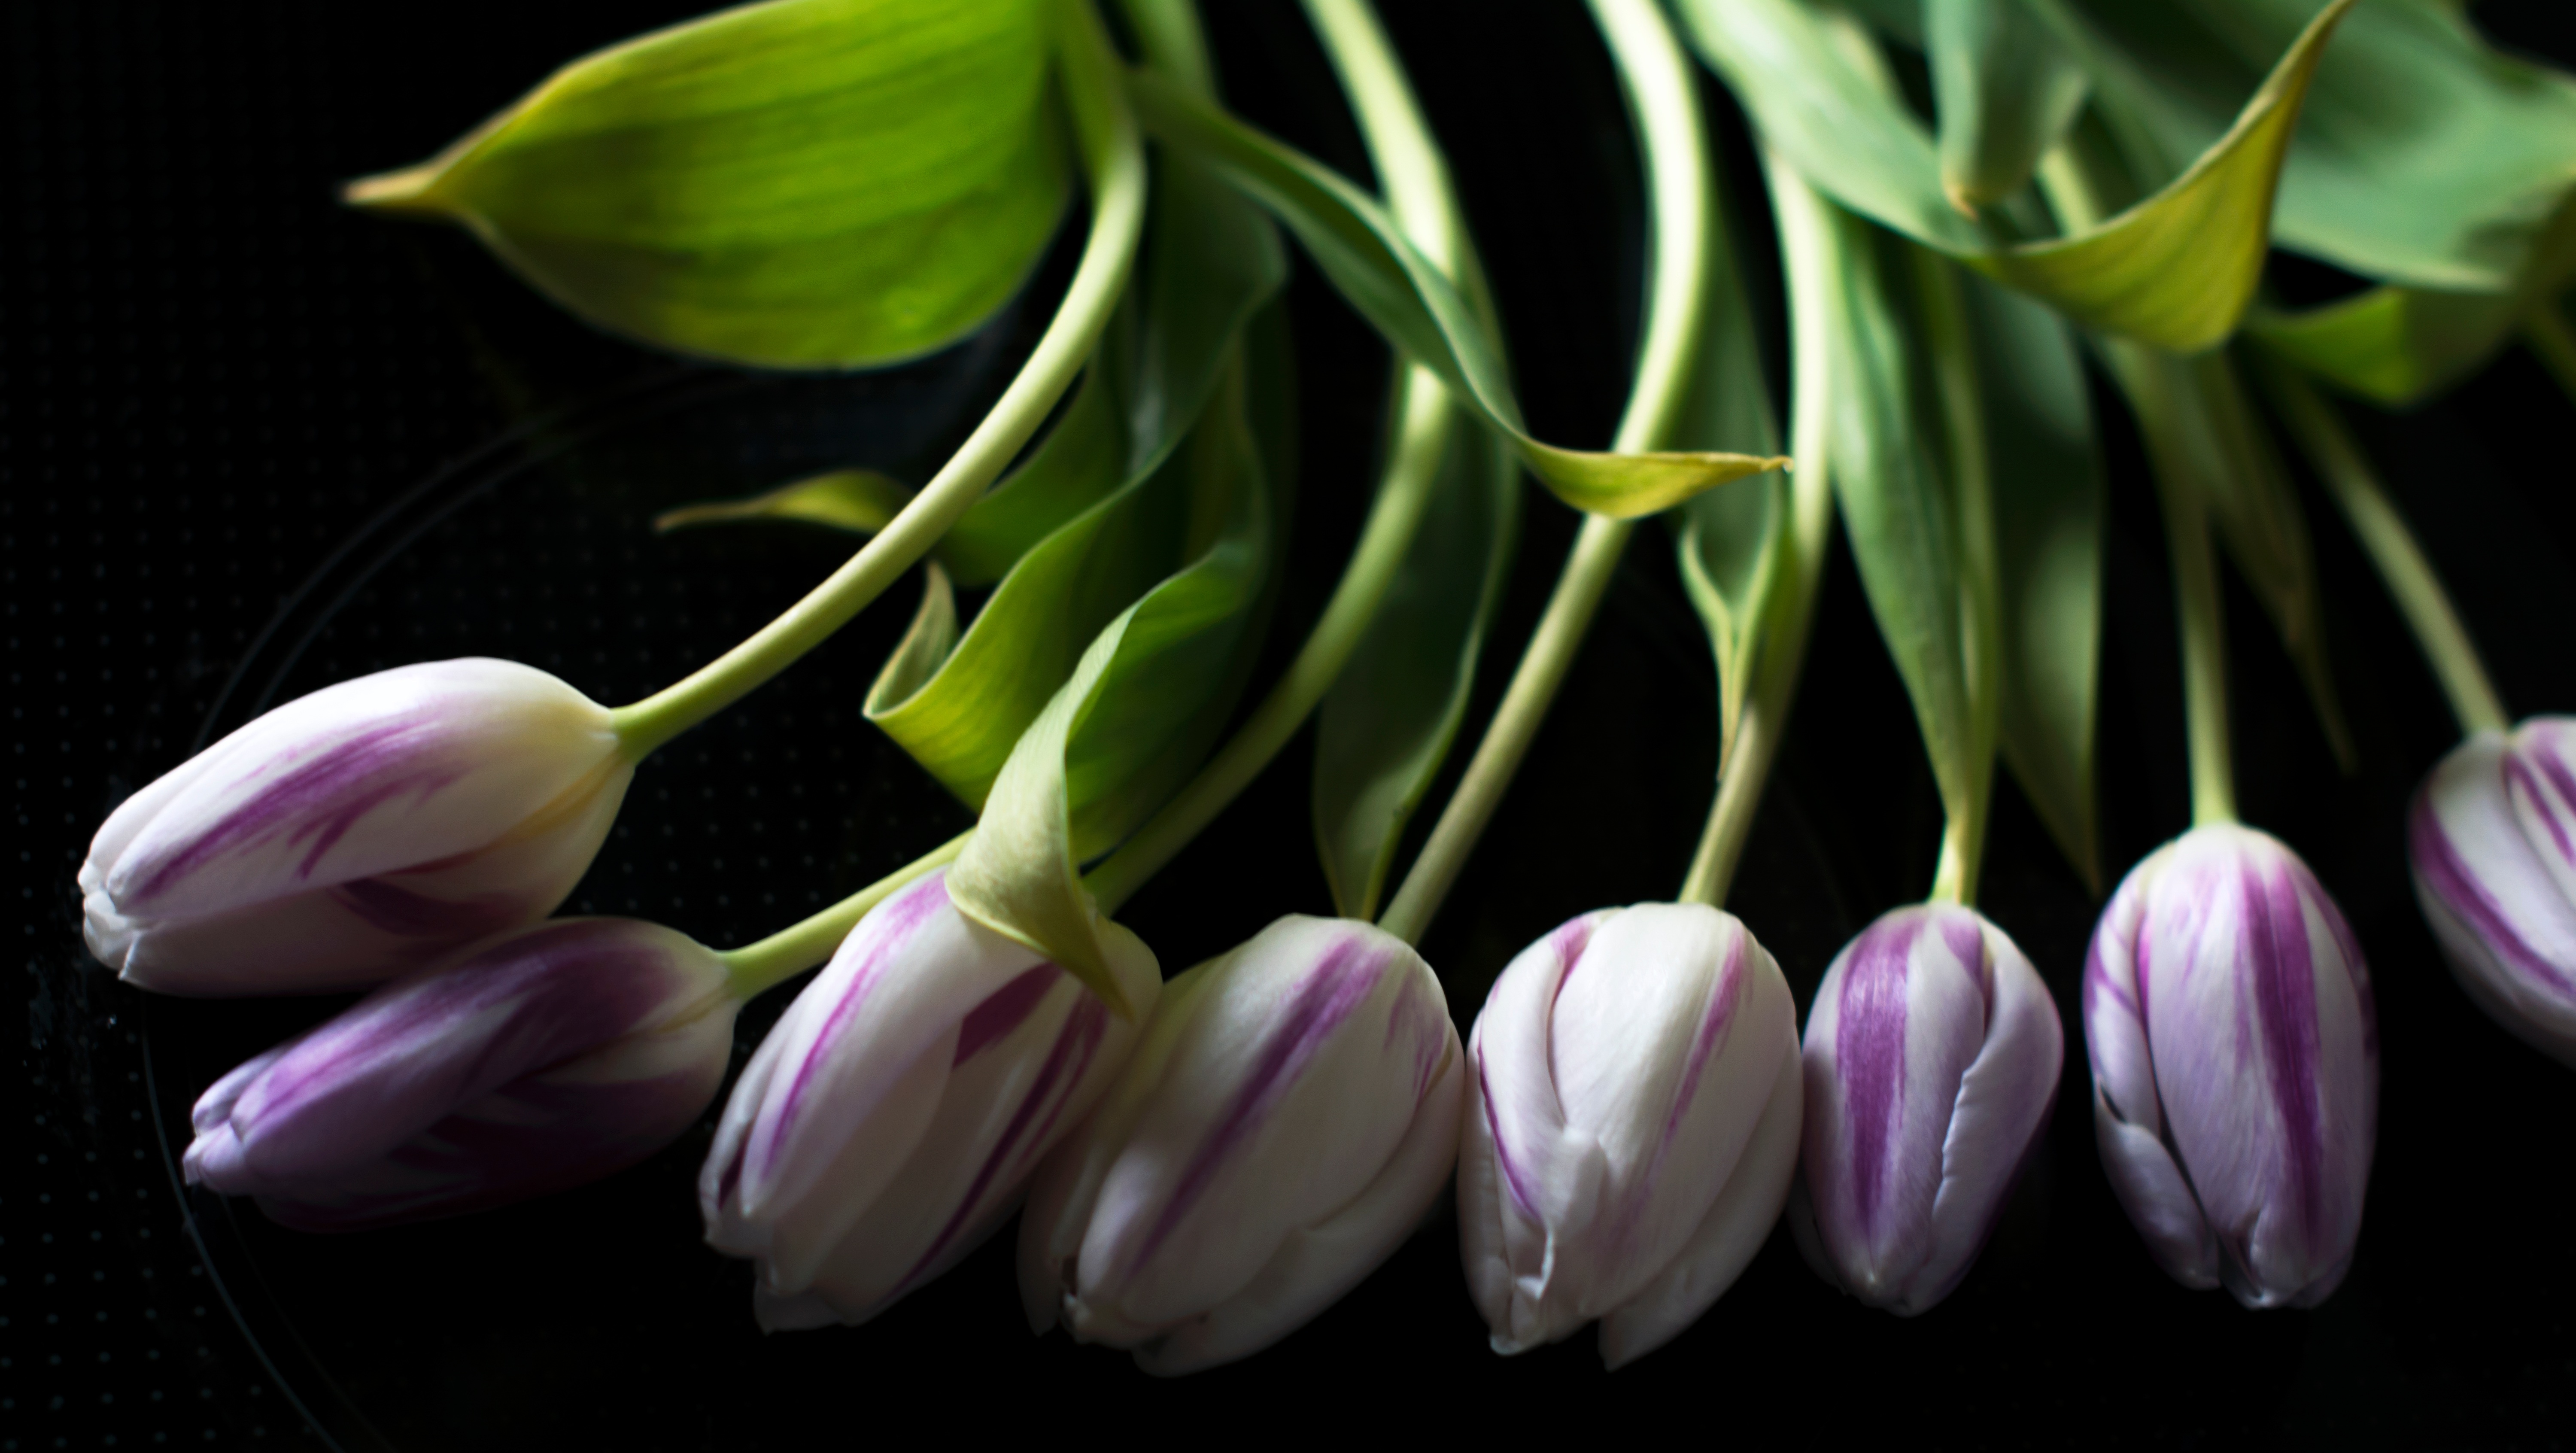
plant, flower, petal, botany, flora, lily, macro photography, flowering plant, plant stem, land plant